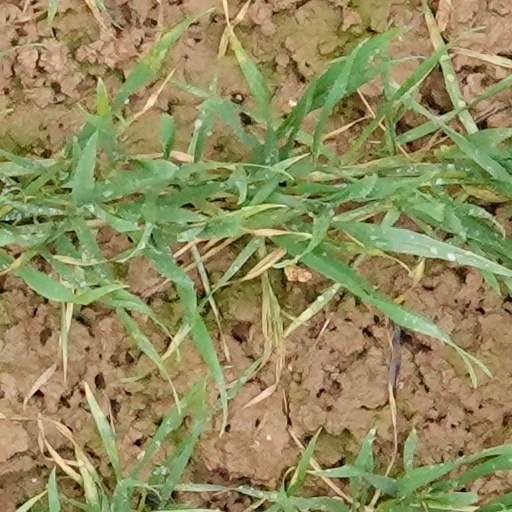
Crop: wheat